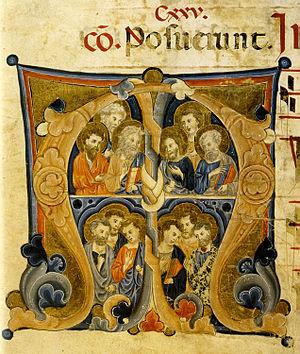
Étienne Perrot, né à Audierne le 29 novembre 1922 et mort le 17 décembre 1996 à Paris est un psychologue jungien français. Il est l'un des continuateurs de Carl Gustav Jung en France dans le domaine de la psychologie analytique. Il a également contribué à la traduction française de l'œuvre de C.G. Jung.
Les Douze Apôtres ou, par ellipse, les Douze, ou simplement les Apôtres, sont les douze disciples choisis par Jésus de Nazareth.